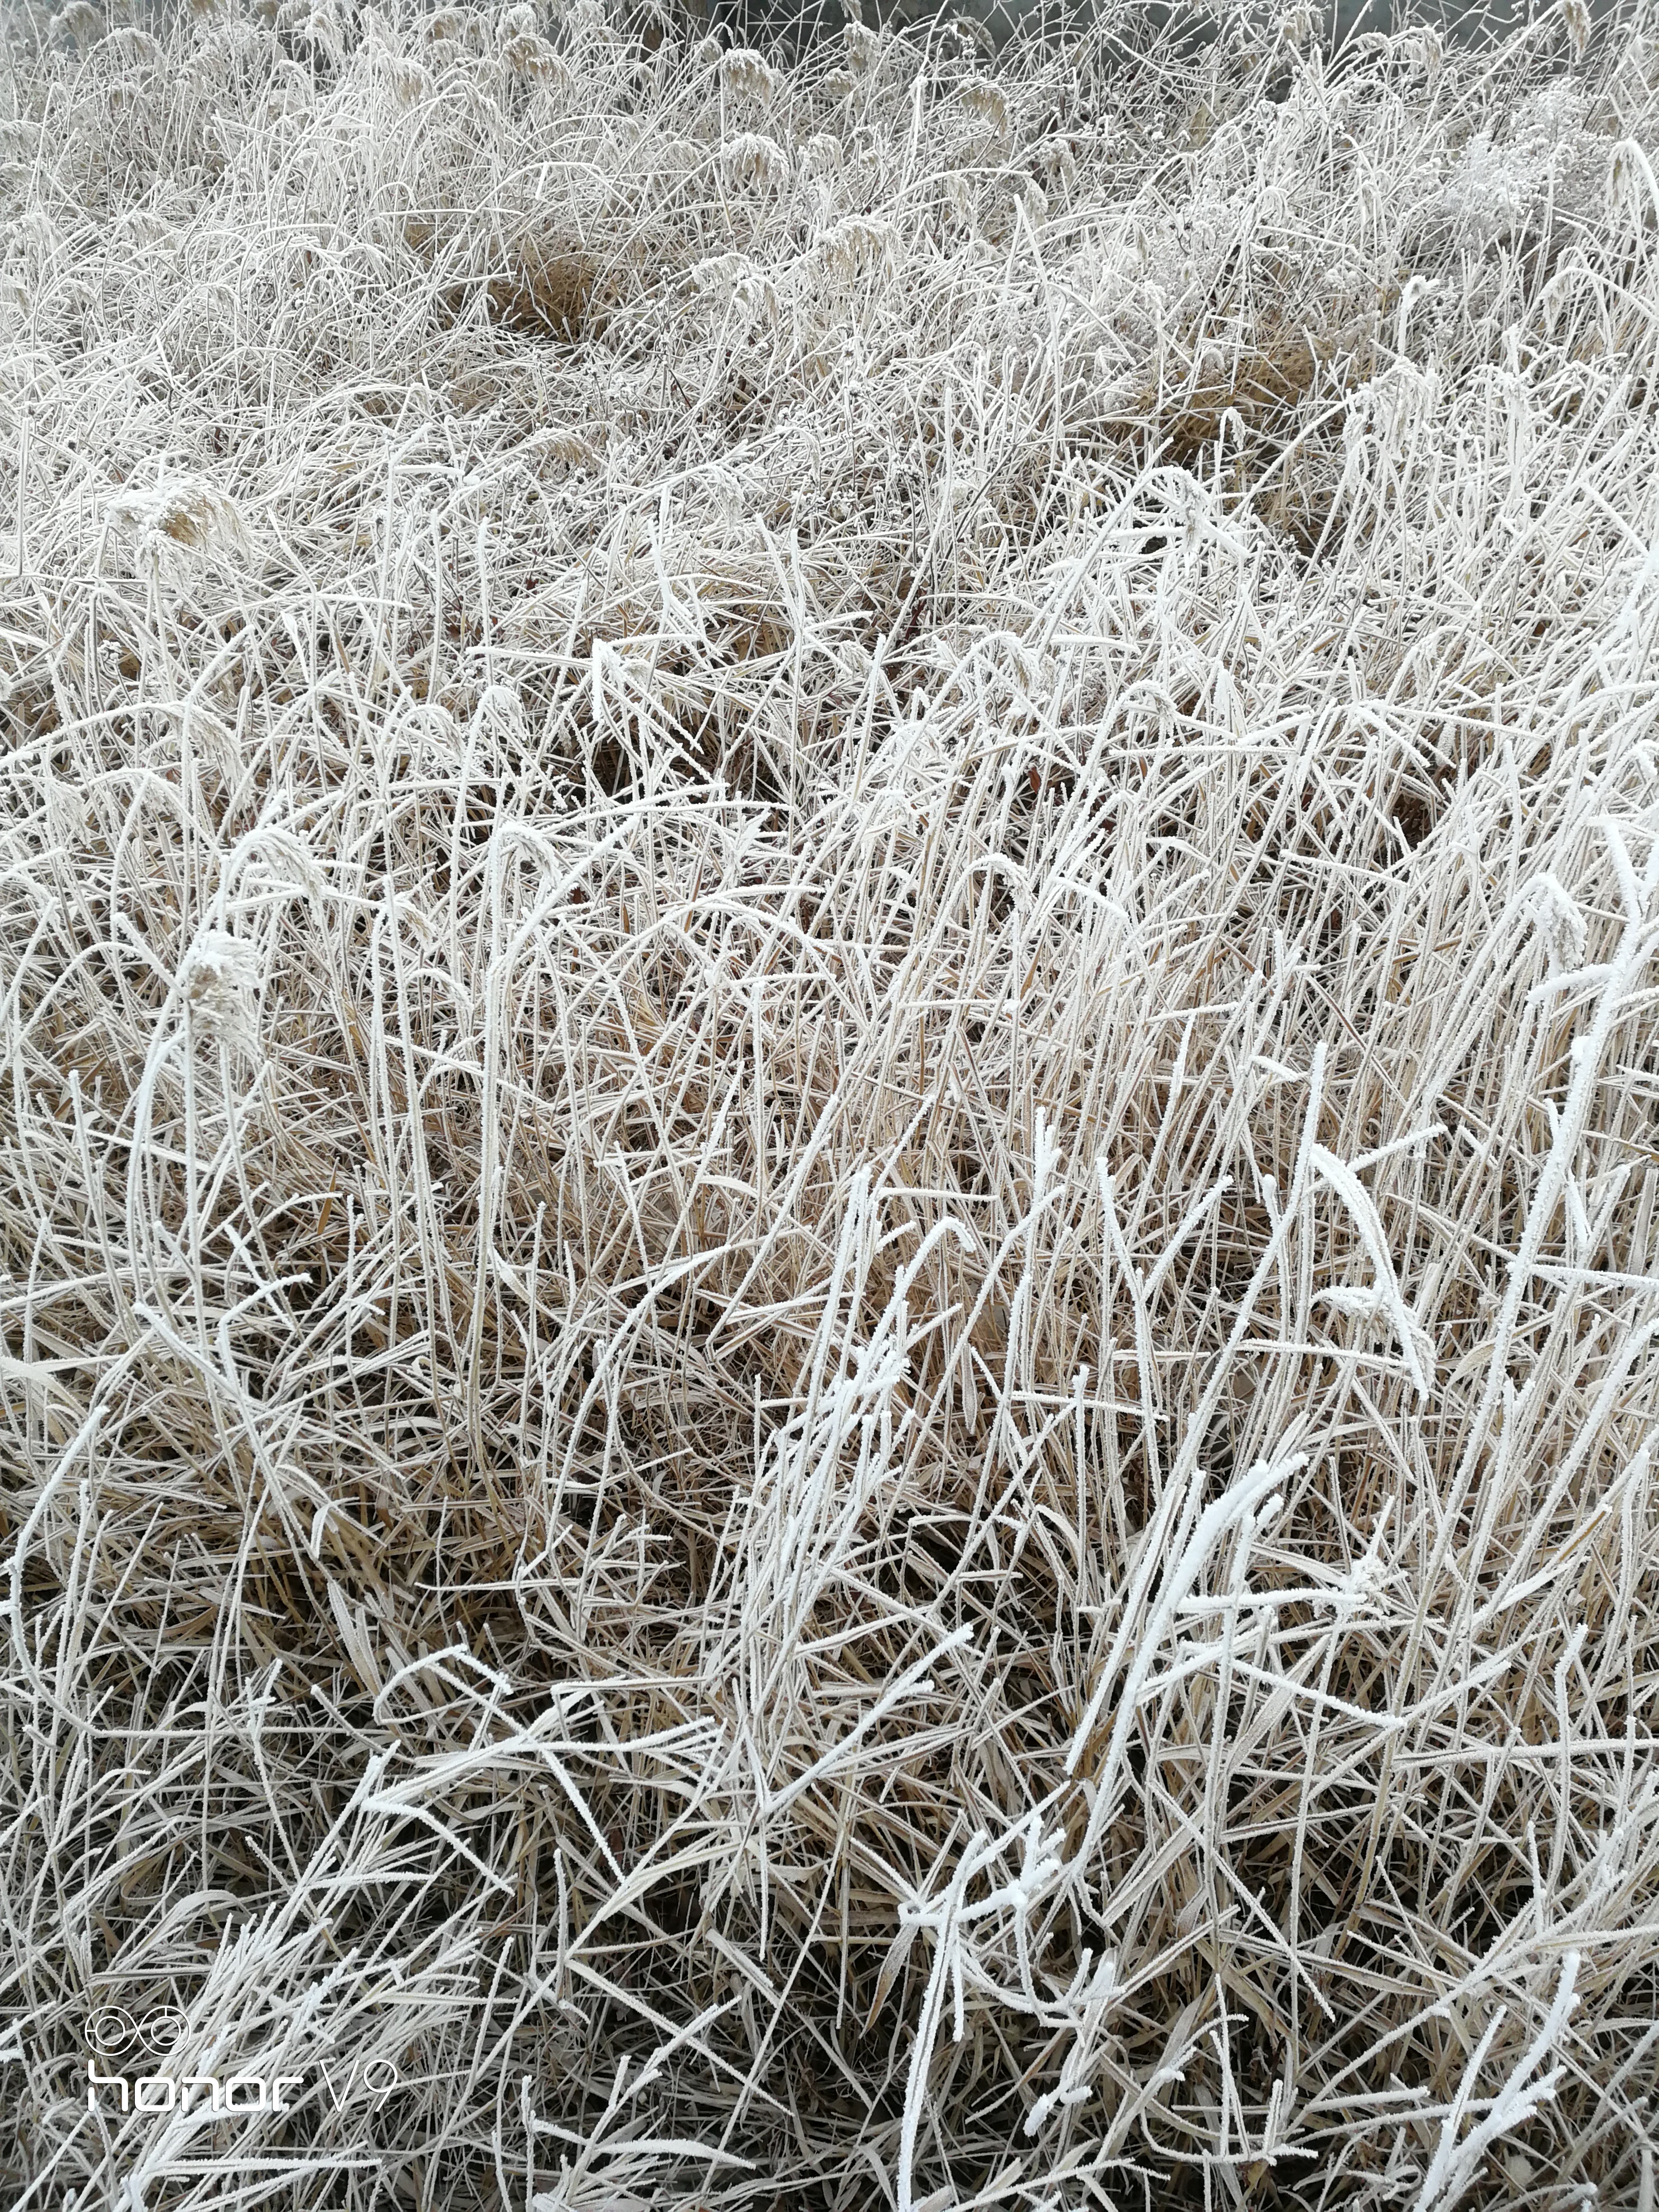
winter, frost, freezing, grass, snow, branch, grass family, black and white, straw, twig, tree, plant